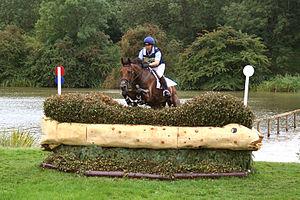
Le concours complet d'équitation est un sport équestre qui regroupe en une seule discipline trois épreuves bien distinctes : une épreuve de saut d'obstacles, une épreuve de dressage et une épreuve spécifique : le cross ou cross-country. Créée à l'origine pour tester les capacités des chevaux destinés aux forces armées, cette épreuve a évolué peu à peu pour devenir une discipline équestre à part entière. Souvent qualifié de triathlon équestre, le CCE demande, contrairement à d'autres disciplines, une polyvalence de la part du cheval comme de son cavalier.